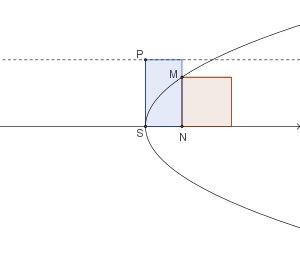
La parabole est une courbe plane, symétrique par rapport à un axe, approximativement en forme de U.
En géométrie euclidienne, une conique est une courbe plane algébrique, définie initialement comme l’intersection d'un cône de révolution avec un plan. Lorsque le plan de coupe ne passe pas par le sommet du cône, la conique est dite non dégénérée et réalise l’une des courbes suivantes : ellipse, parabole ou hyperbole, caractérisées par un paramètre réel appelé excentricité.